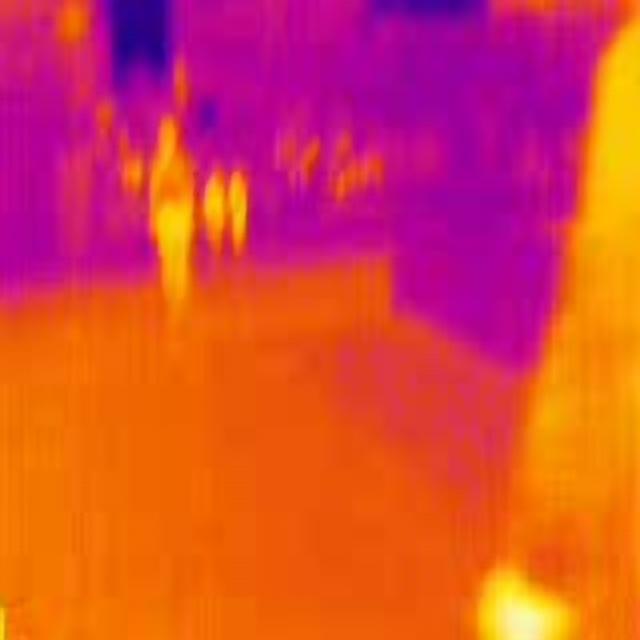
Detected objects:
label: person
label: person
label: person
label: person